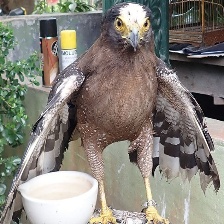
Species: CRESTED SERPENT EAGLE
Scientific name: SPILORNIS CHEELA